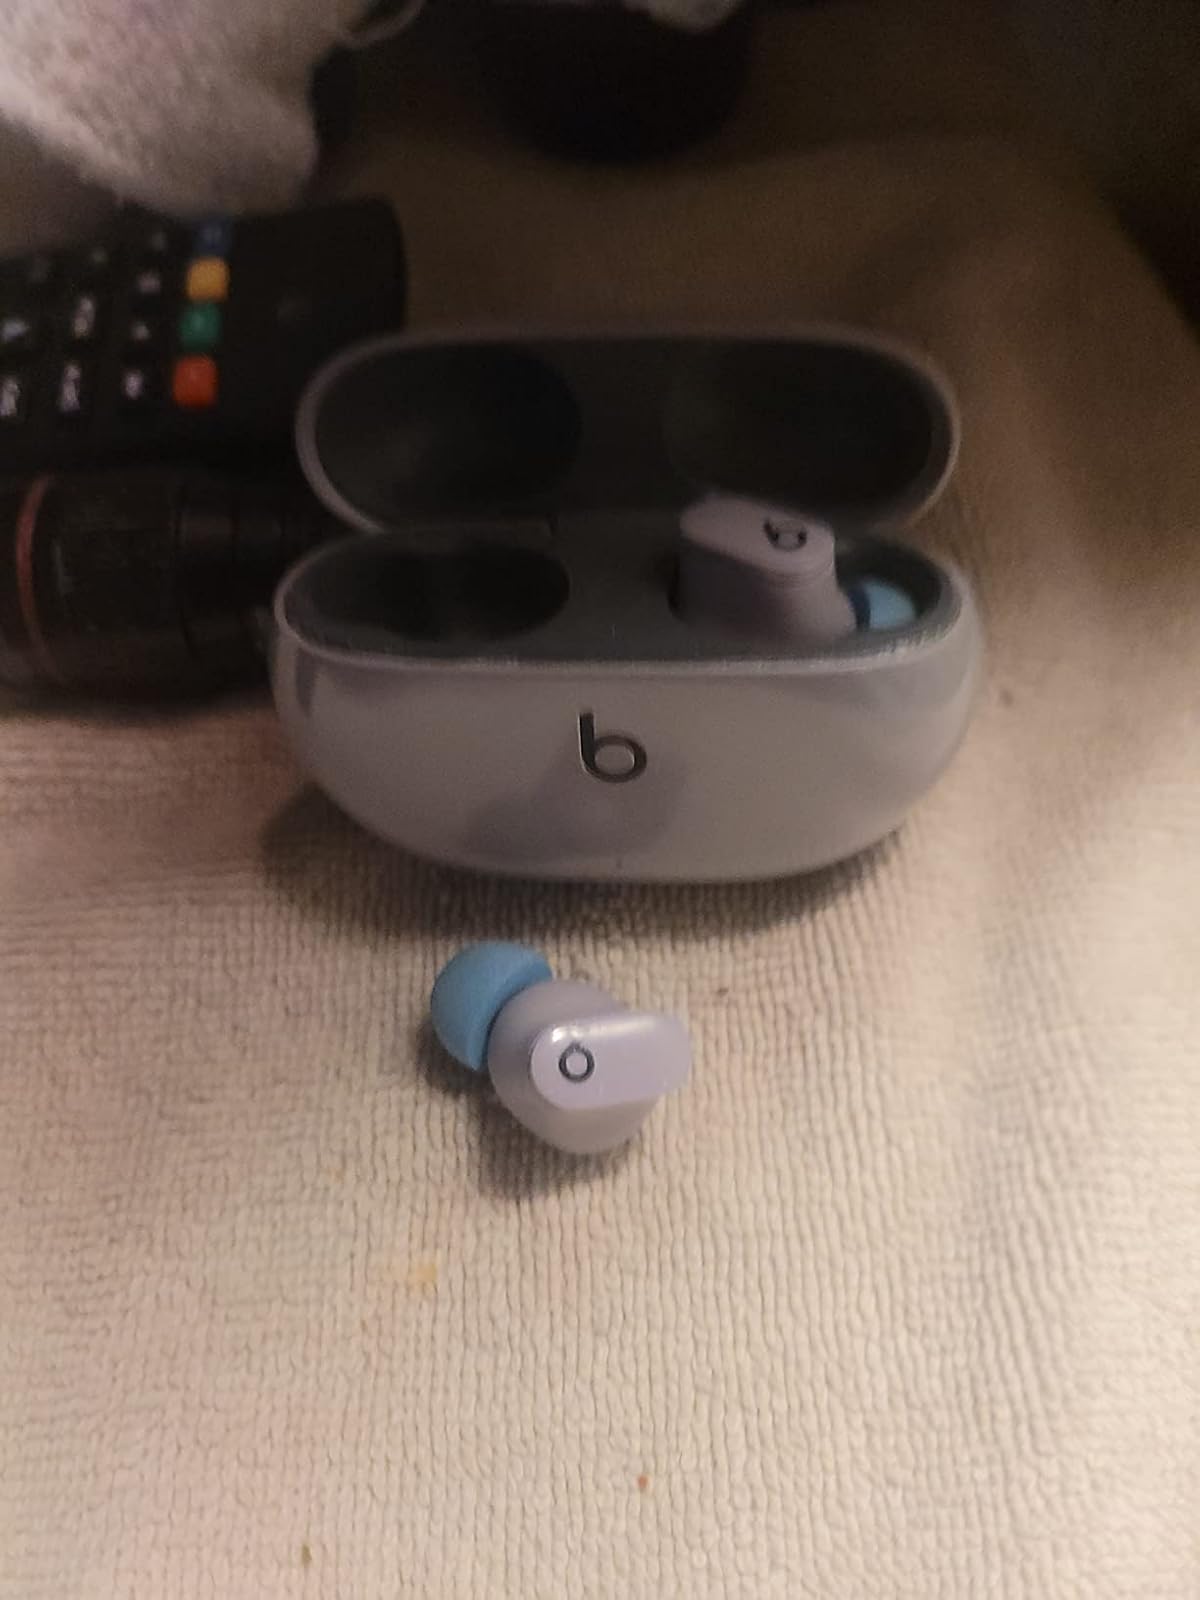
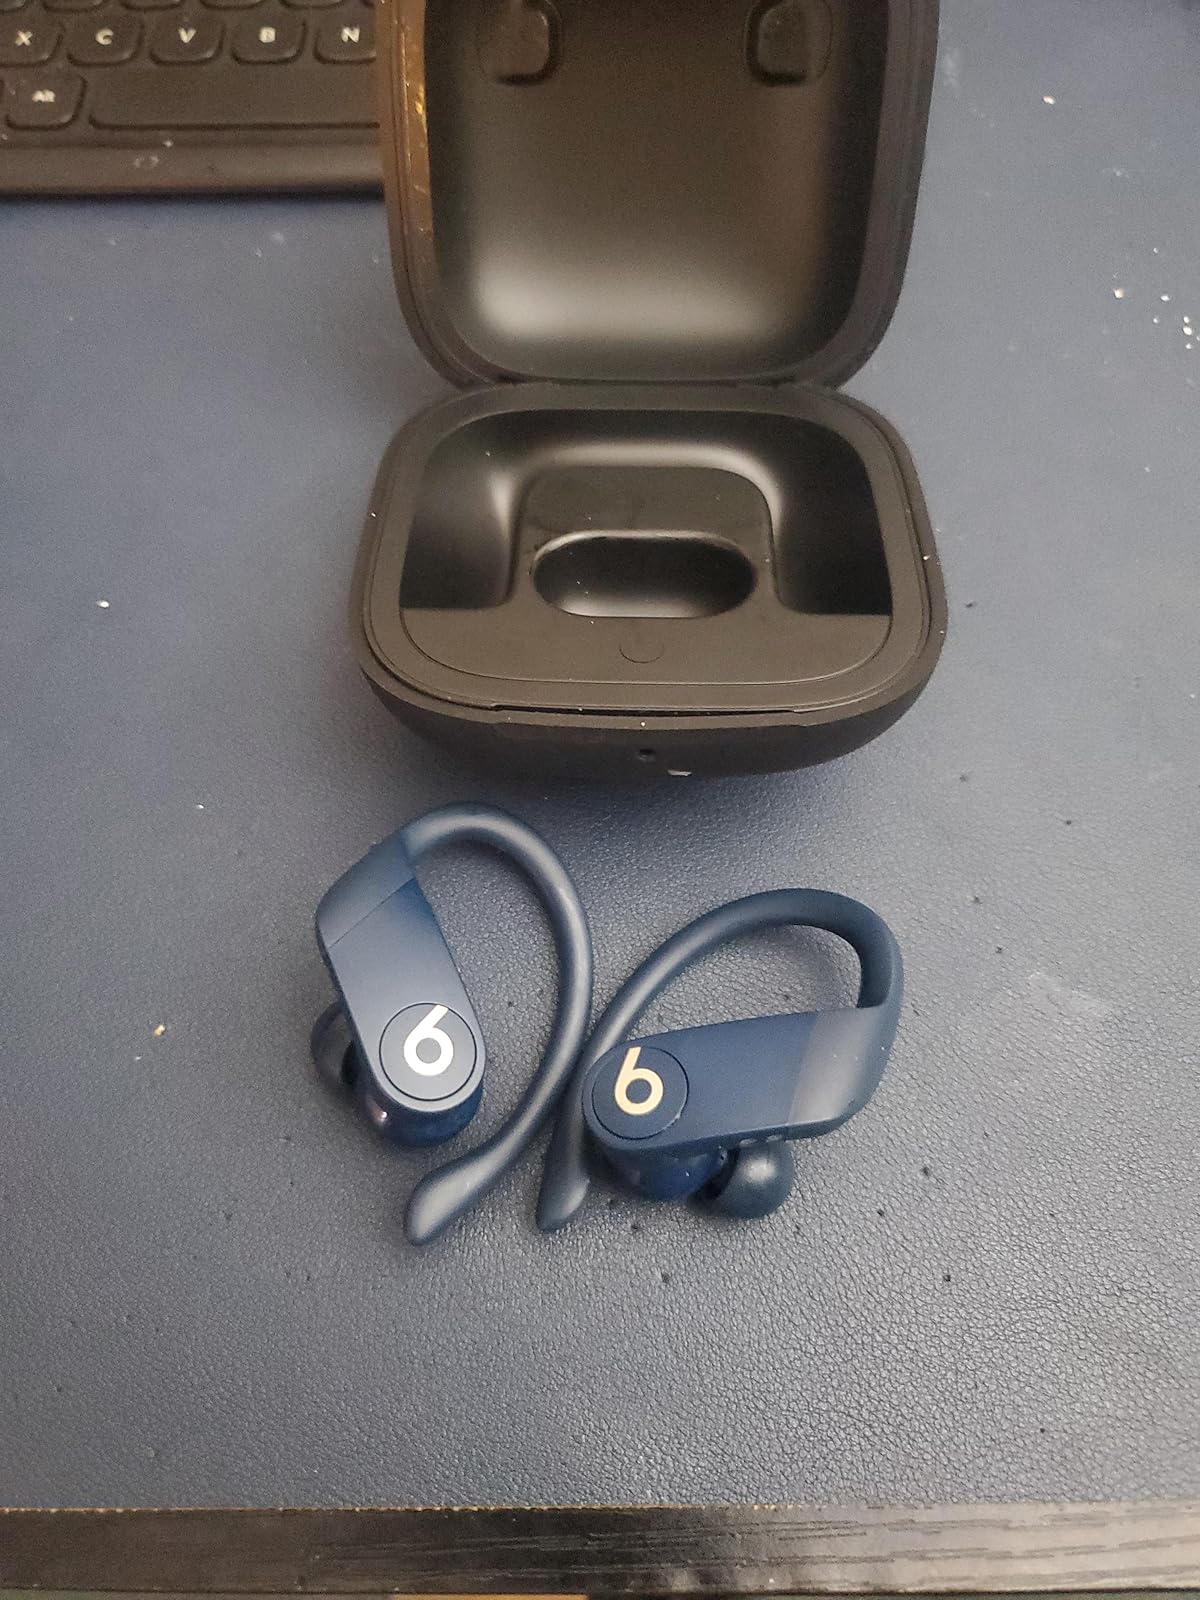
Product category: earbuds
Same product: no